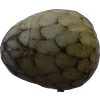
Label: cherimoya